Rashid Askari

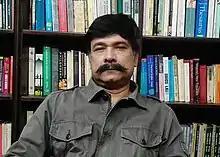
Rashid Askari

Harun-Ur-Rashid Askari (born 1 June 1965), known as Rashid Askari, is a writer, columnist, media personality, and an academic in Bangladesh. He was the 12th vice-chancellor of Islamic University, Bangladesh. He served as the Director General of the Bangla Academy for less than a month in 2024.